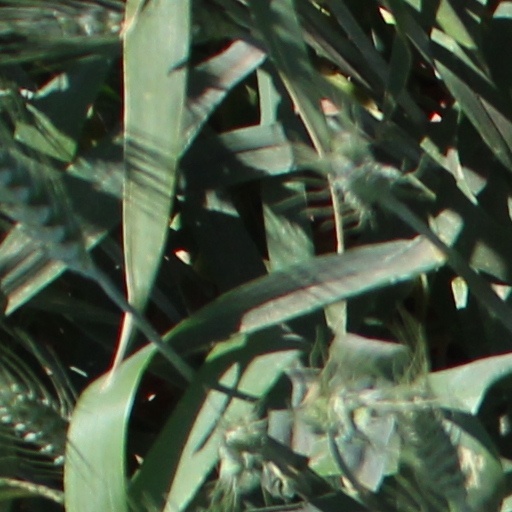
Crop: wheat